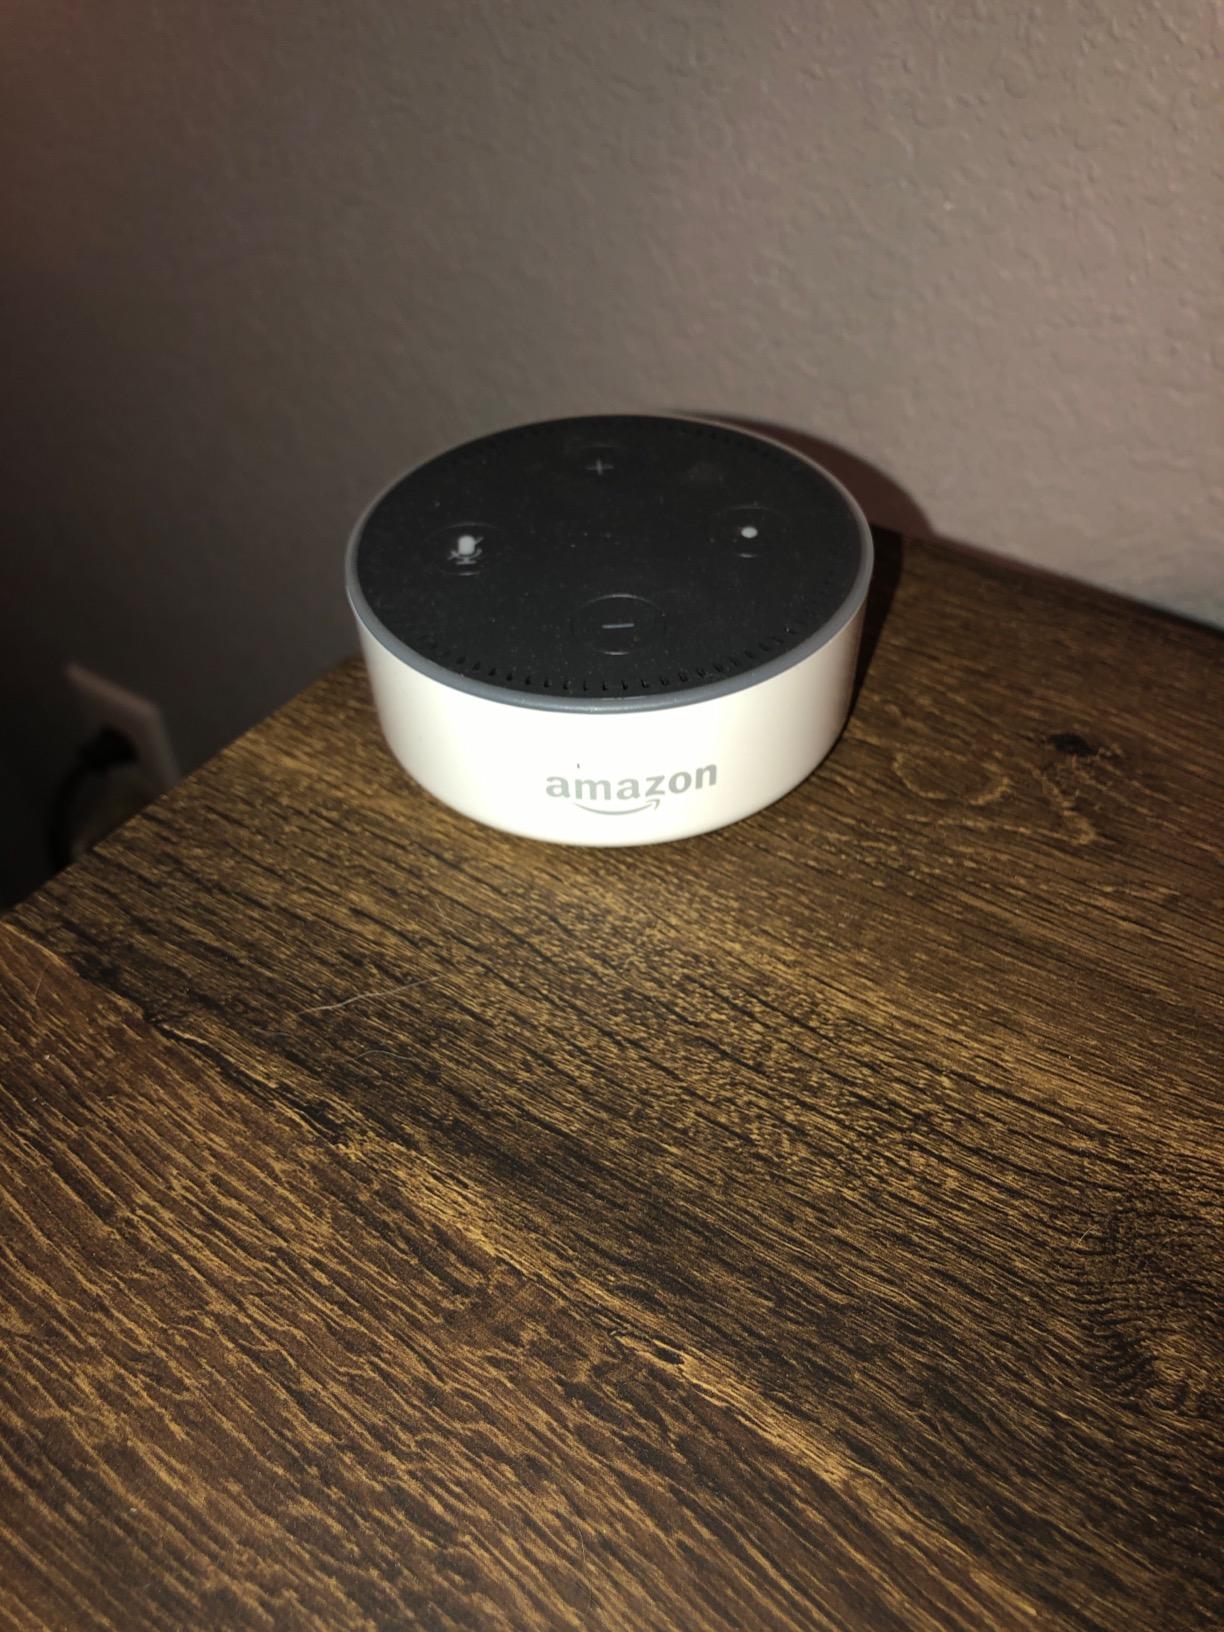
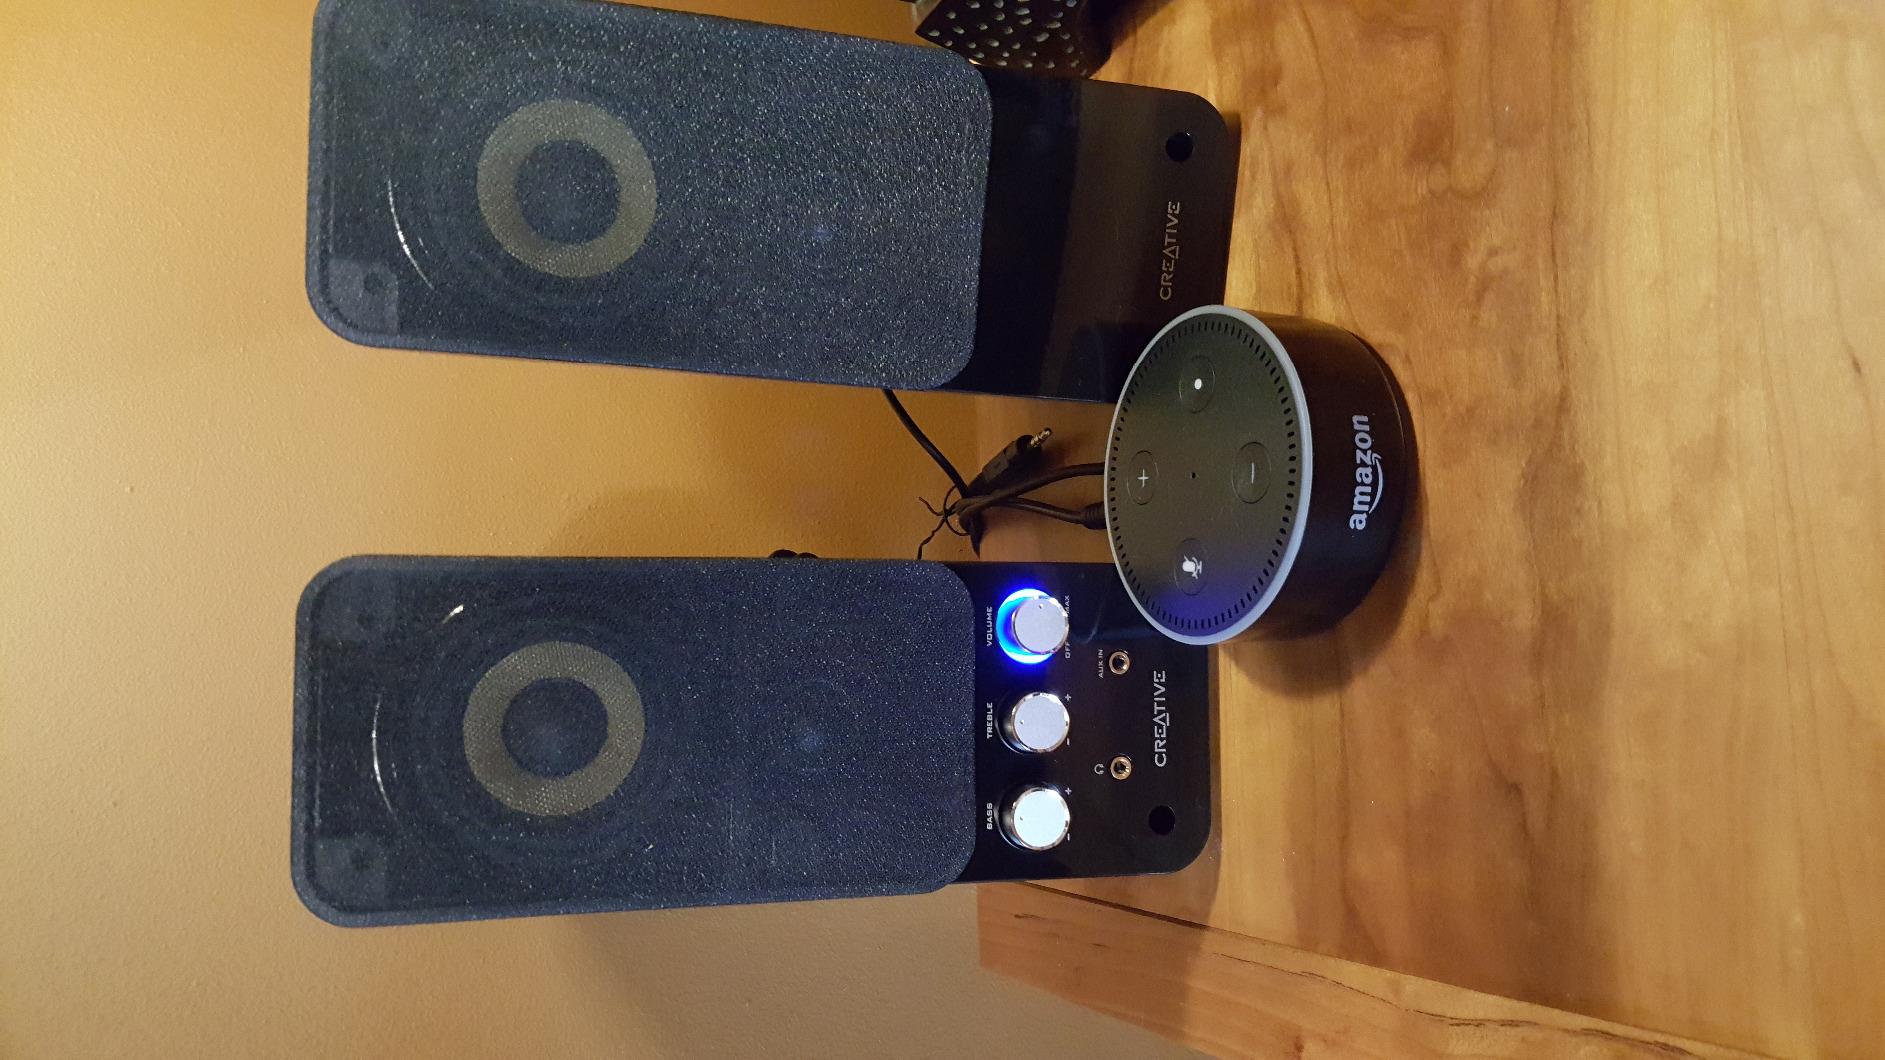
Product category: speaker
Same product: no